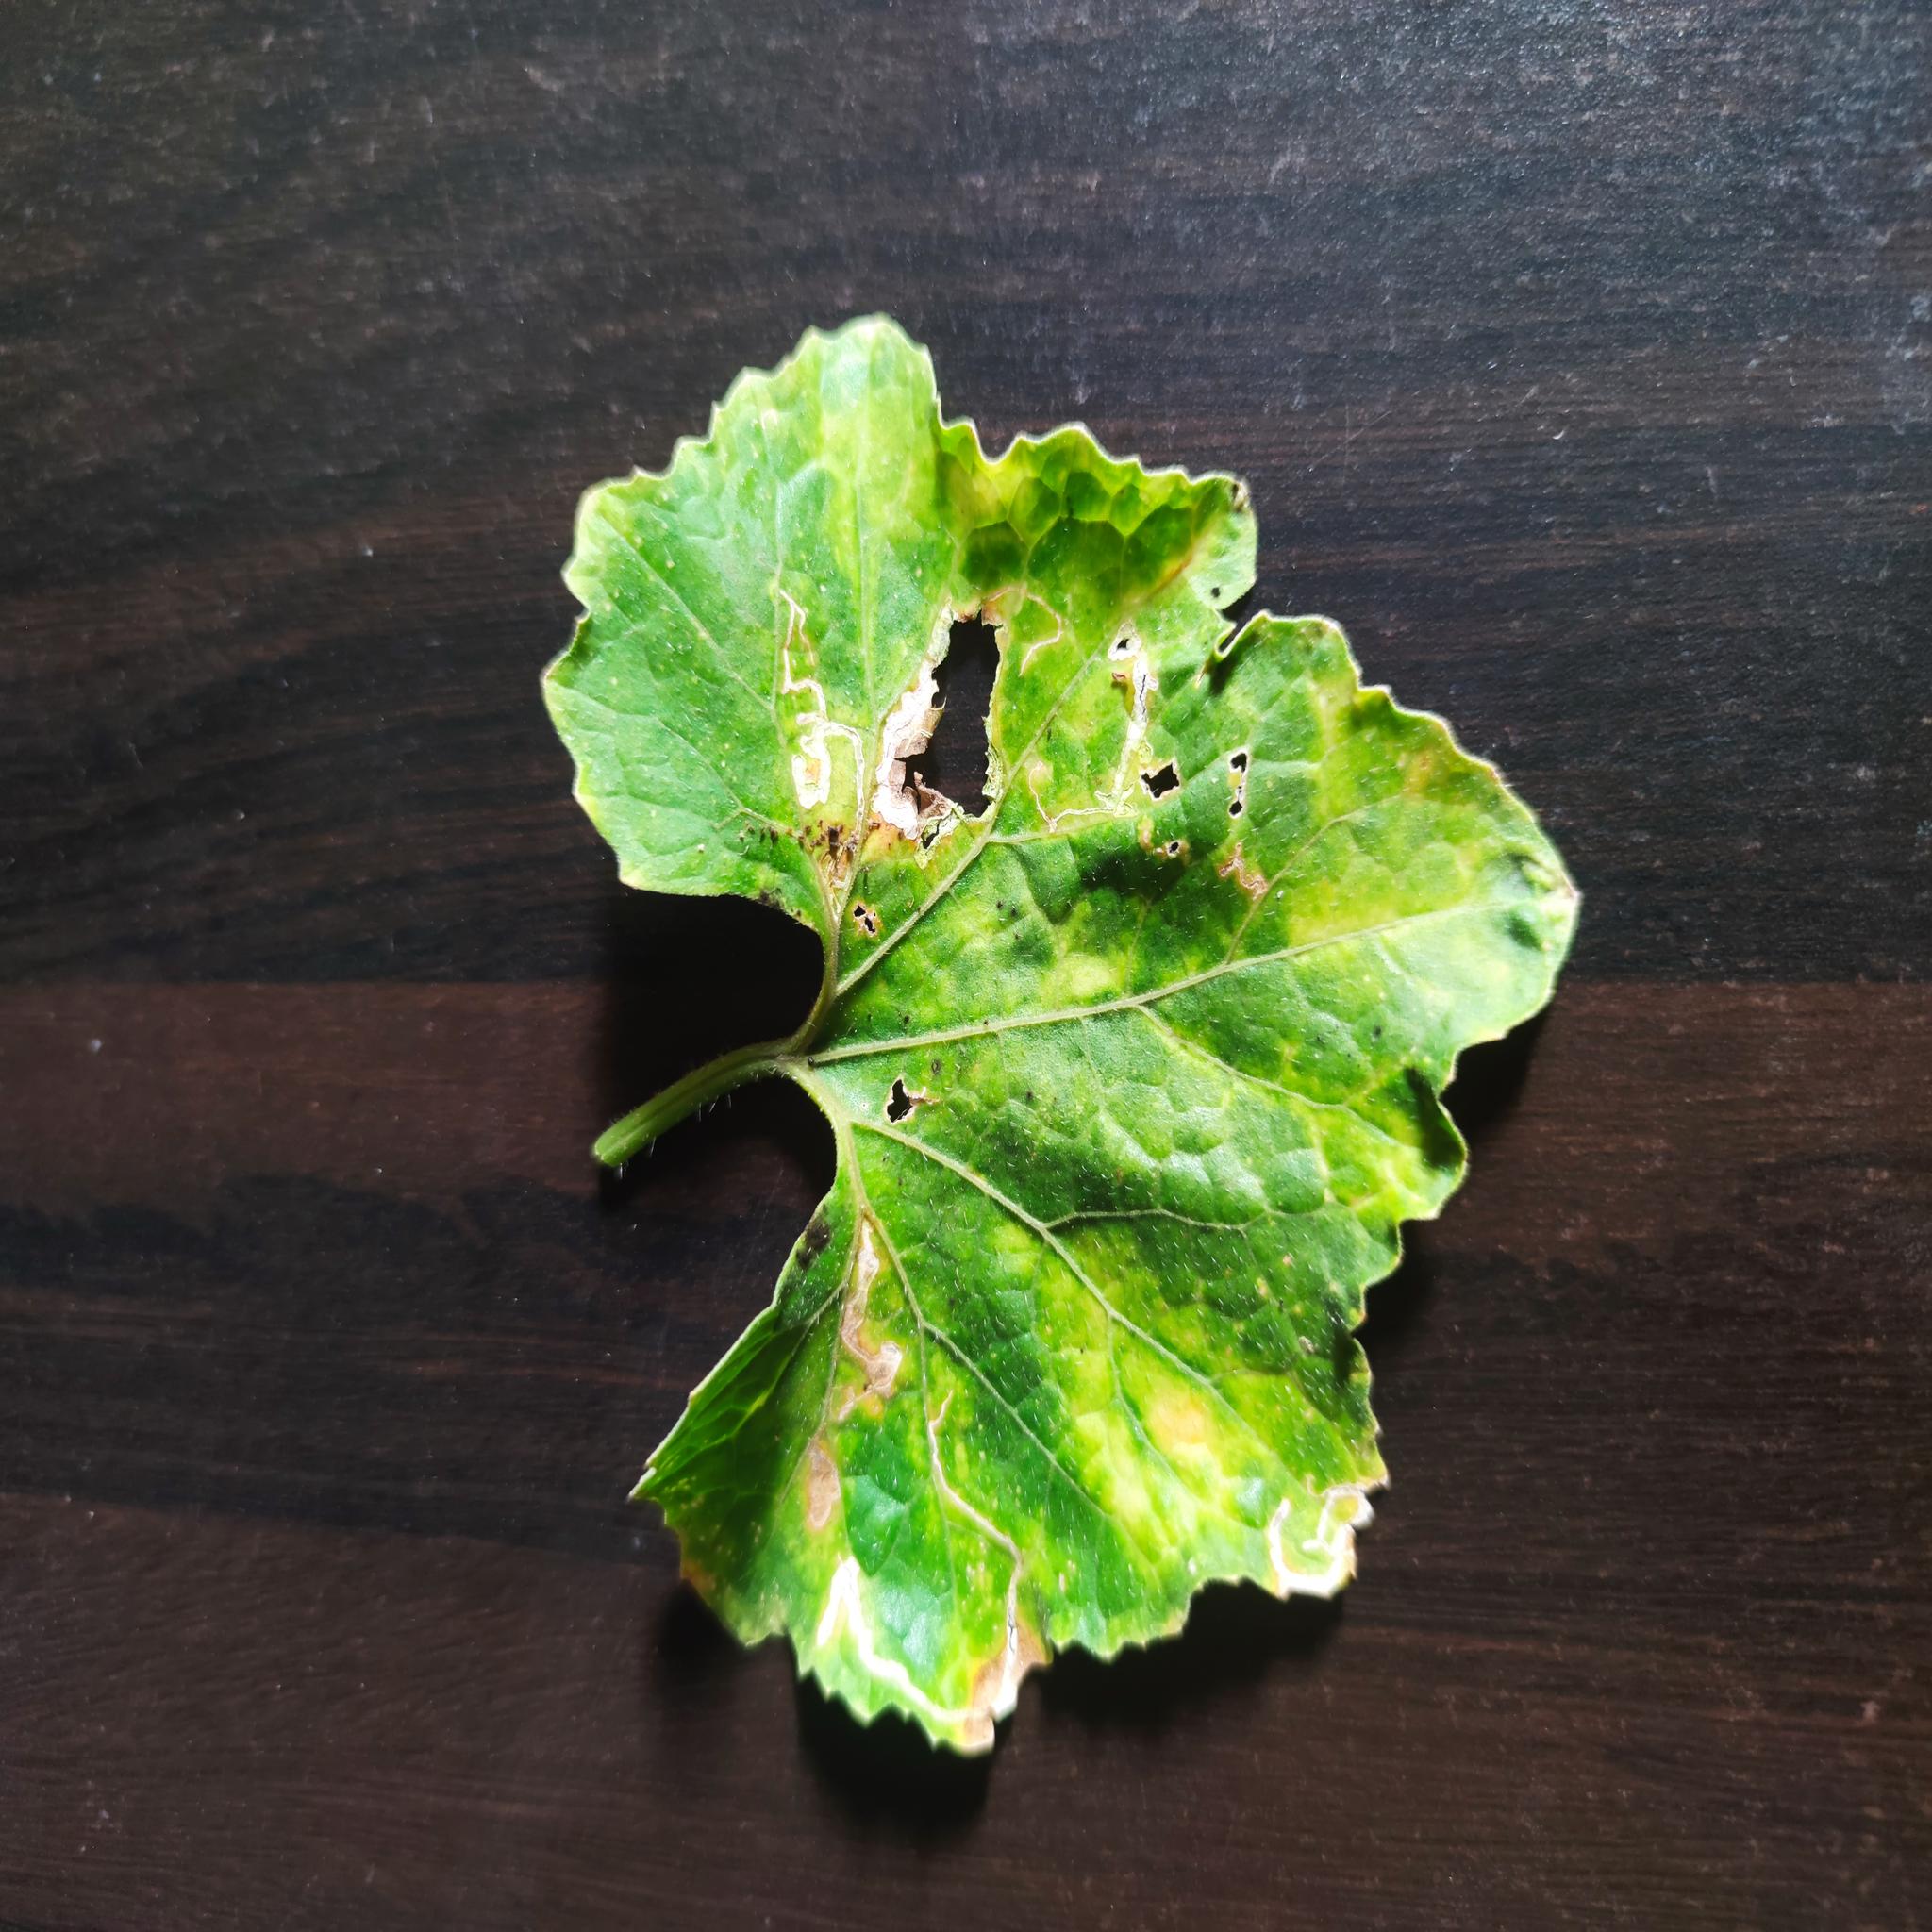
Label: Leaf miner